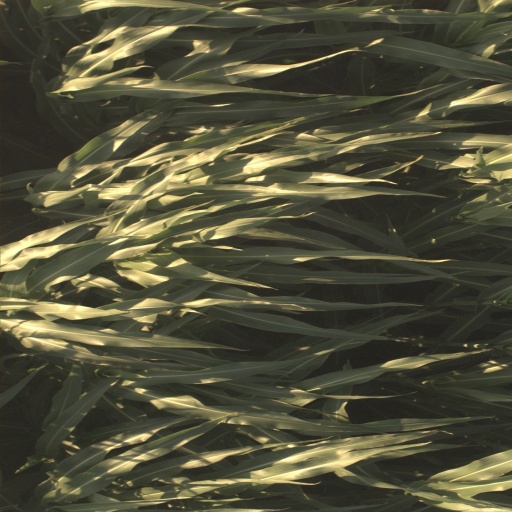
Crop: sorghum